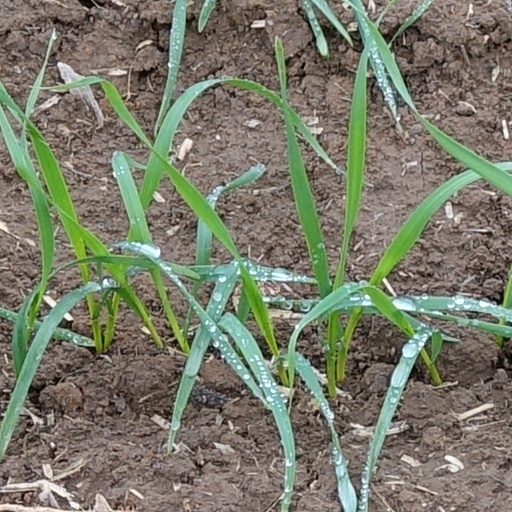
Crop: wheat